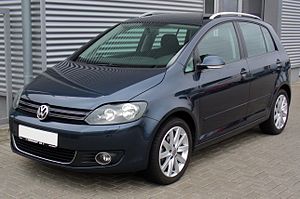
Volkswagen Golf Plus / Golf Plus (2009−)
Volkswagen Golf Plus (2009−)
Volkswagen Golf Plus er en i foråret 2005 introduceret kompakt MPV fra Volkswagen. Den er baseret på hatchbackudgaven af Golf V. Med et facelift i starten af 2009 blev optikken tilpasset Golf VI.